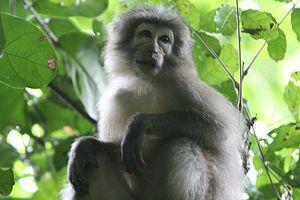
Voici la liste des primates par population.